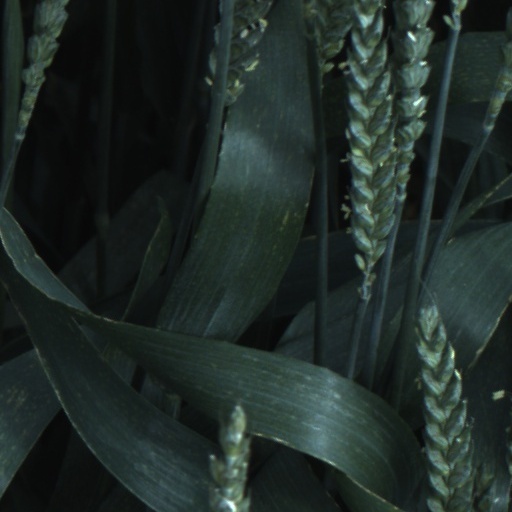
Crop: wheat